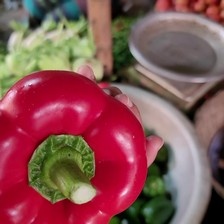
Label: capsicum